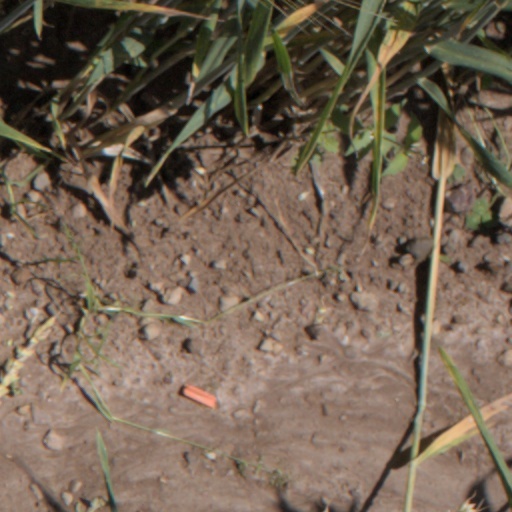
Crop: wheat